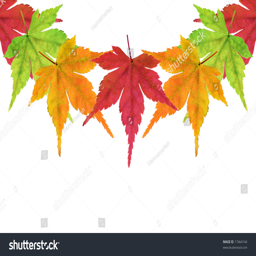
thanksgiving border of autumn maple leaves .